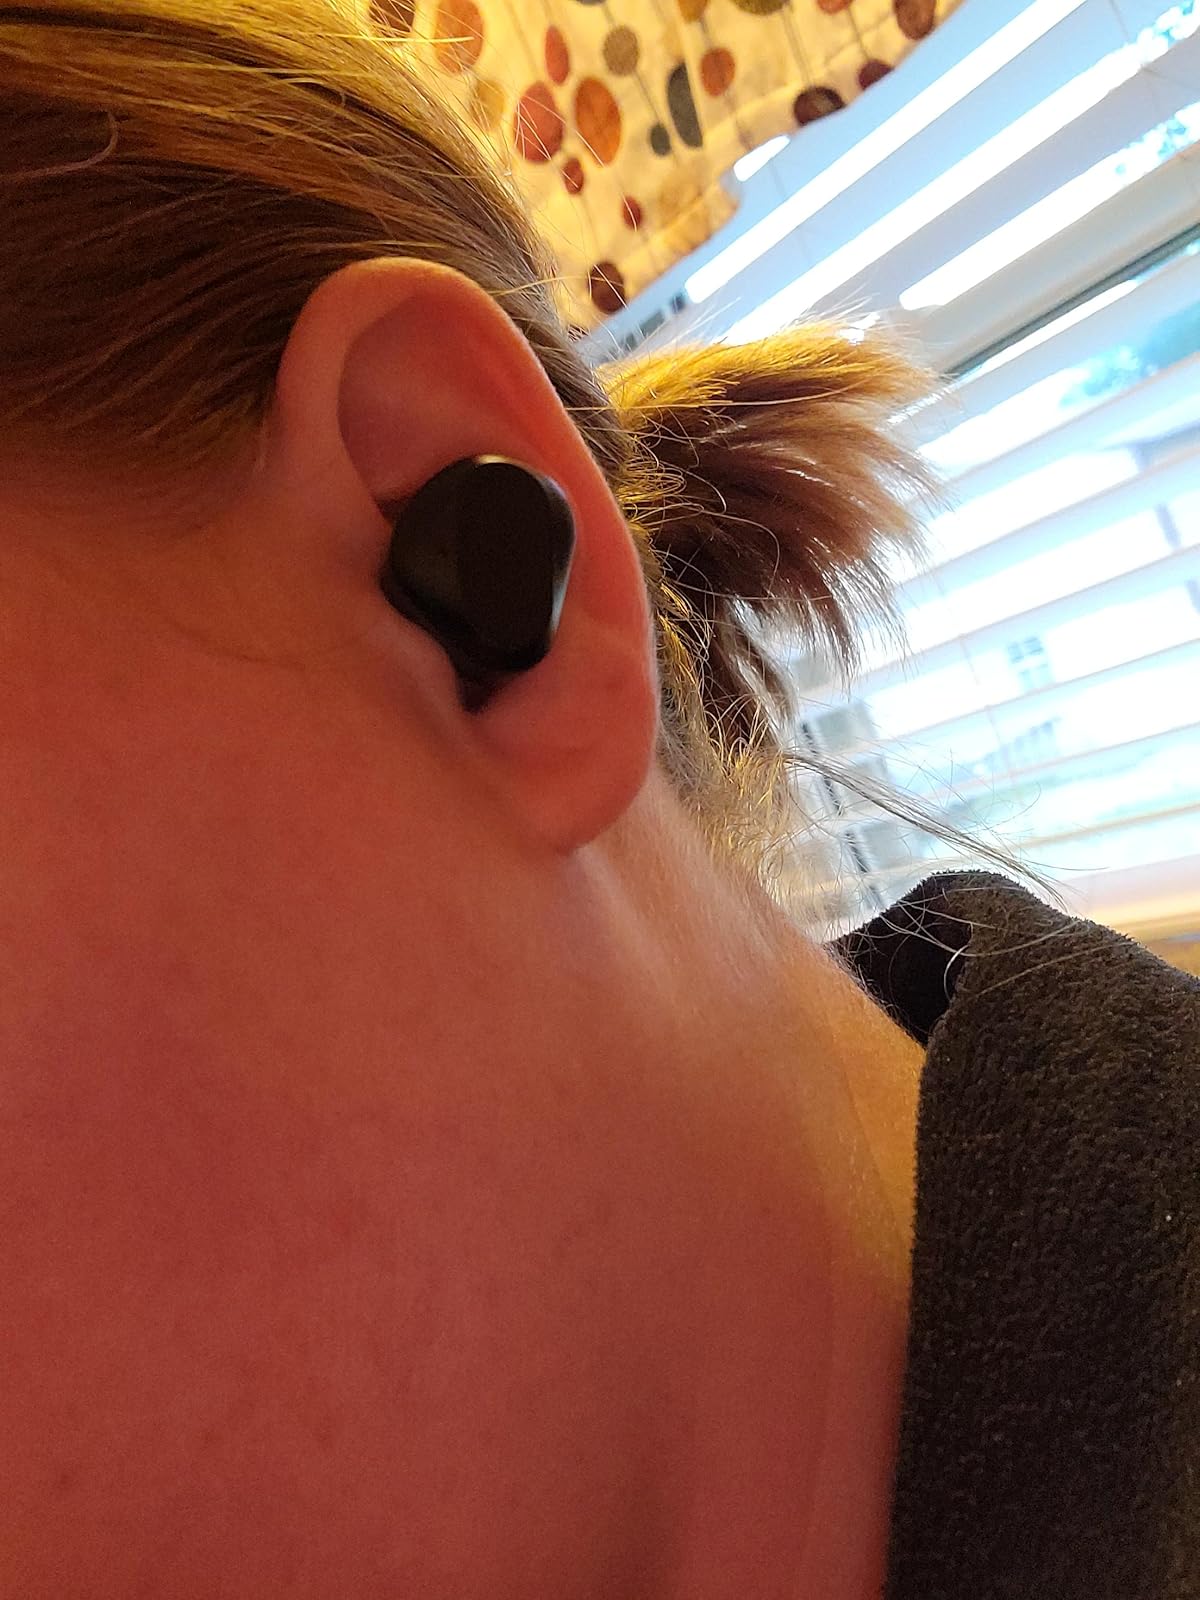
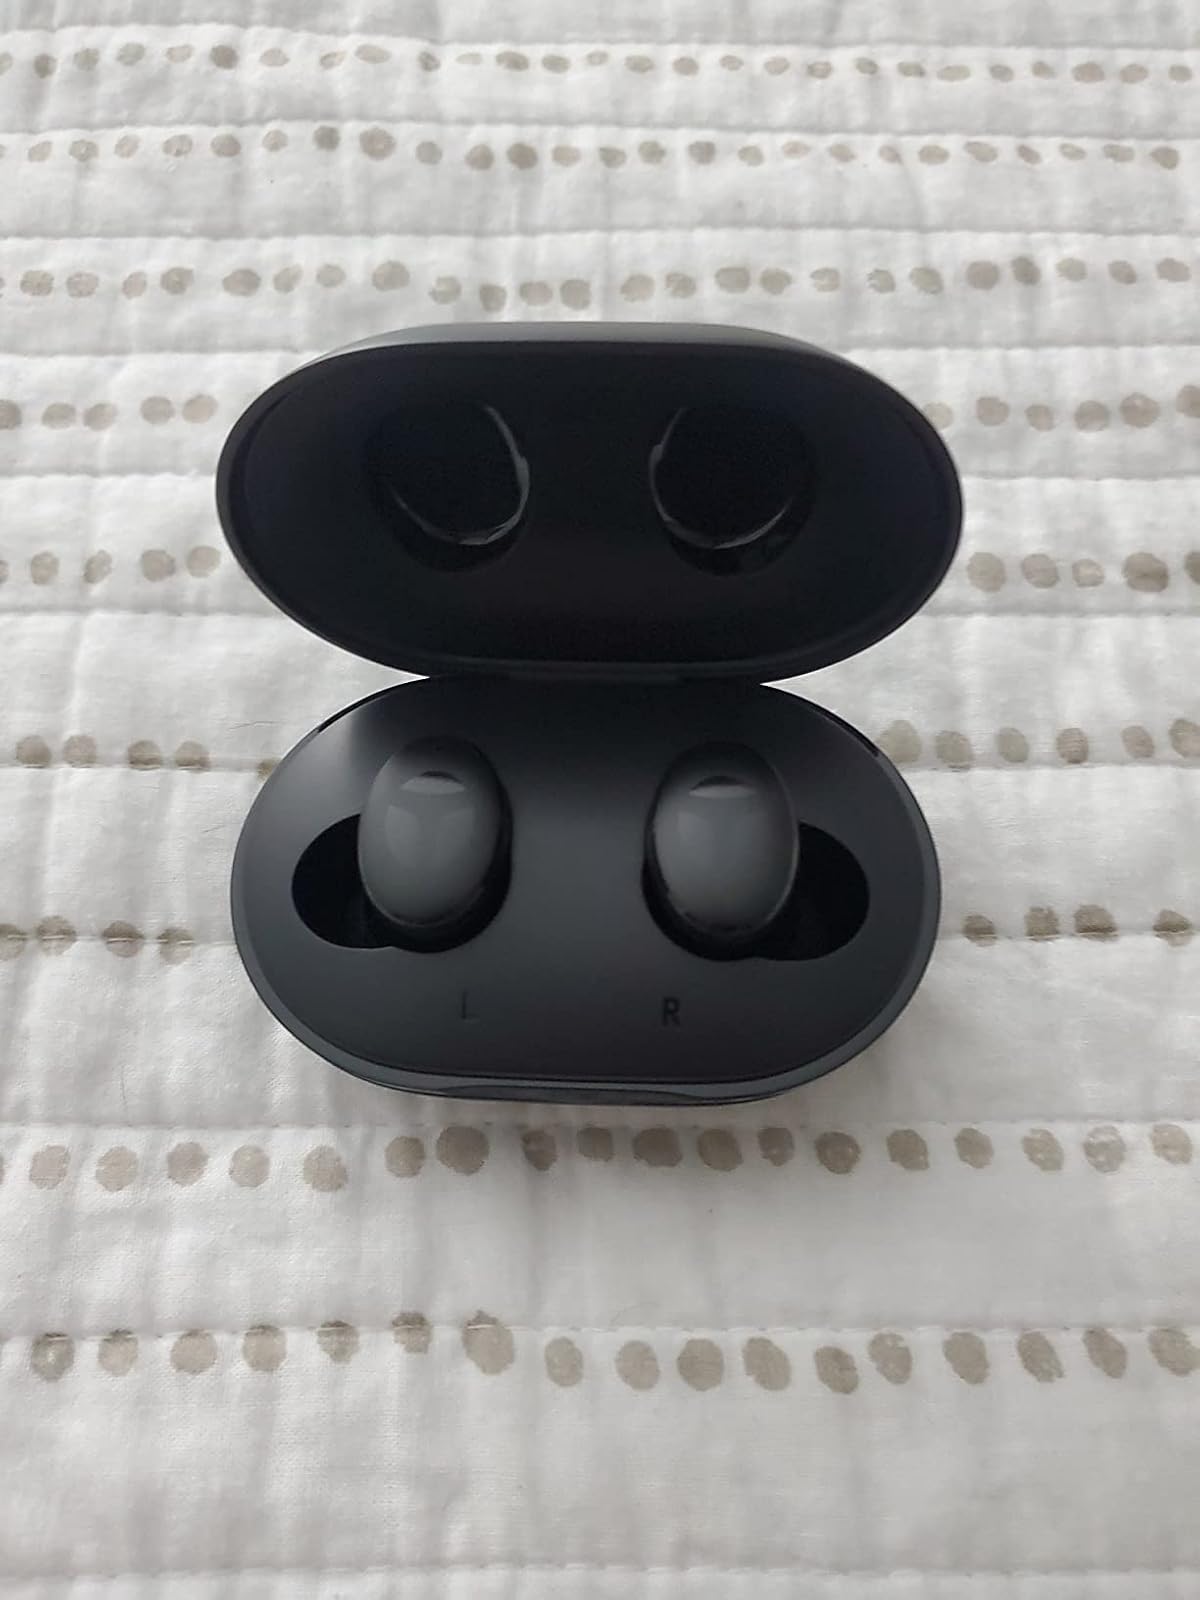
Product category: earbuds
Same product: no